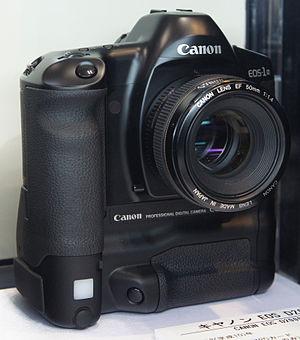
Canon EOS, désigne depuis 1987 la gamme d'appareils photo reflex de la marque Canon, dont le premier modèle fut le Canon EOS 650. Le système EOS est bâti autour de la monture EF, qui succède à la monture FD équipant les anciens boîtiers Canon.